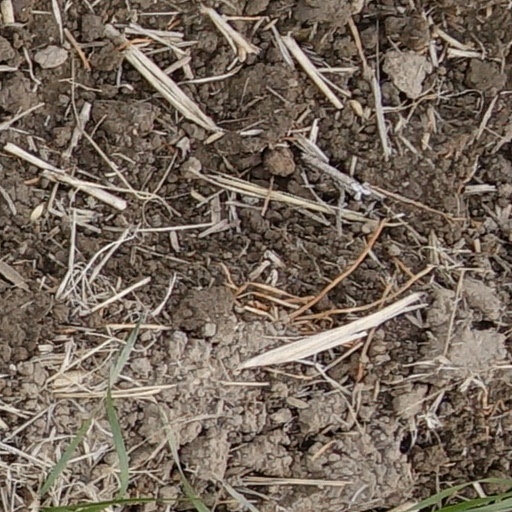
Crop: wheat